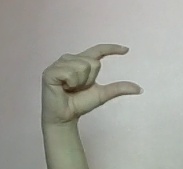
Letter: dal